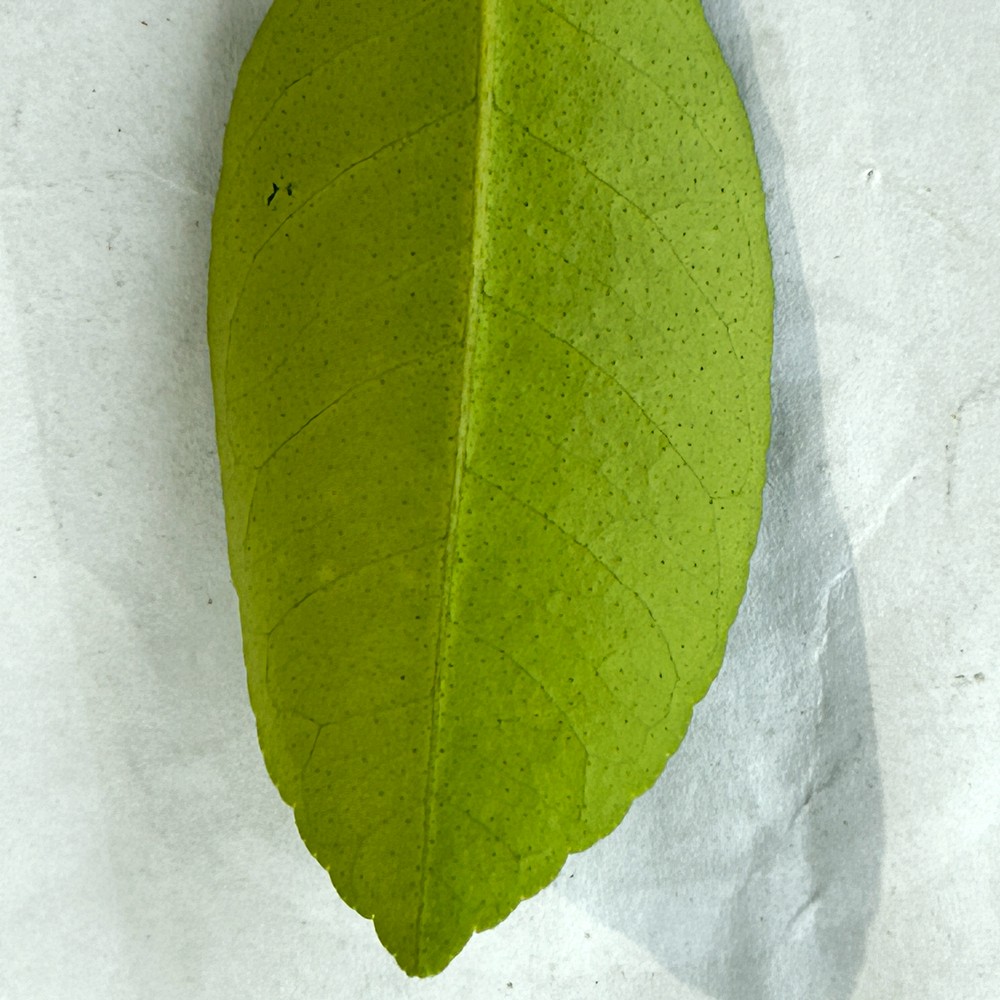
Label: Healthy Leaf